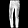
Label: Trouser